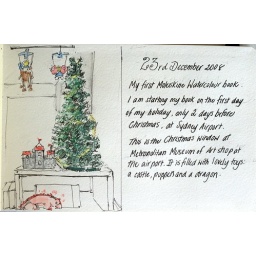
A Christmas tree at Sydney airport. It was in the window of the Metropolitan Museum of Art shop.